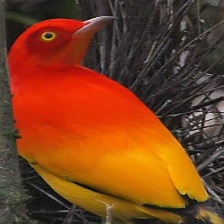
Species: FLAME BOWERBIRD
Scientific name: SERICULUS ARDENS